Casa de Estudillo

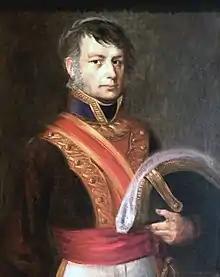
Californio soldier and explorer José María Estudillo and several generations of the Estudillo family of California called the adobe home.

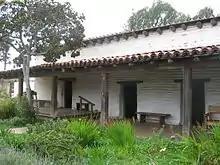
One wing of the house, with rooms connected by an exterior "corredor"

The large building is a U-shaped structure, measuring on the front side, and on each of the wings. It is constructed in the Spanish Colonial style, meaning that the house's 13 rooms are set consecutively in the building and connected only by an external covered "corredor" (as opposed to an interior hallway).